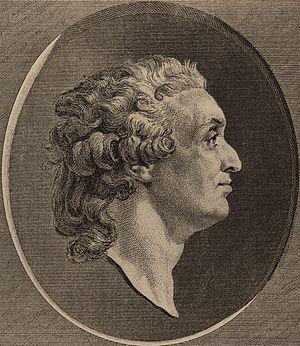
Le positivisme est un courant philosophique fondé au XIXᵉ siècle par Auguste Comte, à la fois héritier et critique des Lumières du XVIIIᵉ siècle et qui soumet de manière rigoureuse les connaissances acquises à l'épreuve des faits.